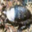
Label: turtle